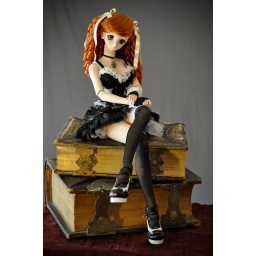
Coquettishly feminine sitting upon 150+ year old books in period inspired dress &amp;amp; hair style. A coy look.